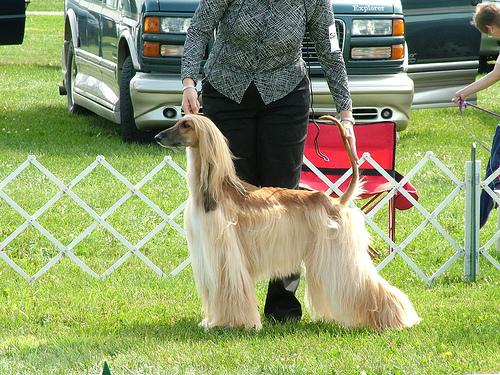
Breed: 222-n000013-Afghan_hound